Racing suit

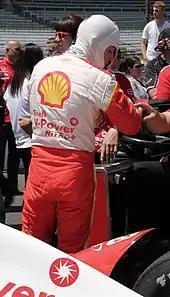
IndyCar driver Helio Castroneves wearing a Shell-branded Nomex firesuit and head sock

A racing suit is designed to cover the entire body of a driver, crew member, or marshall, including long sleeves and long pants legs. Typical driver suits are one-piece overalls, similar in appearance to a boilersuit. Other fire suits are two piece, consisting of a "jacket" and pants. The suits consist of a single or multiple layers of fire-retardant material. The suits also have special epaulettes or yokes on the shoulder area that act as "handles" in order to lift a driver strapped to a racing seat out of a vehicle. This is mandated under Fédération Internationale de l'Automobile (FIA) safety standards.